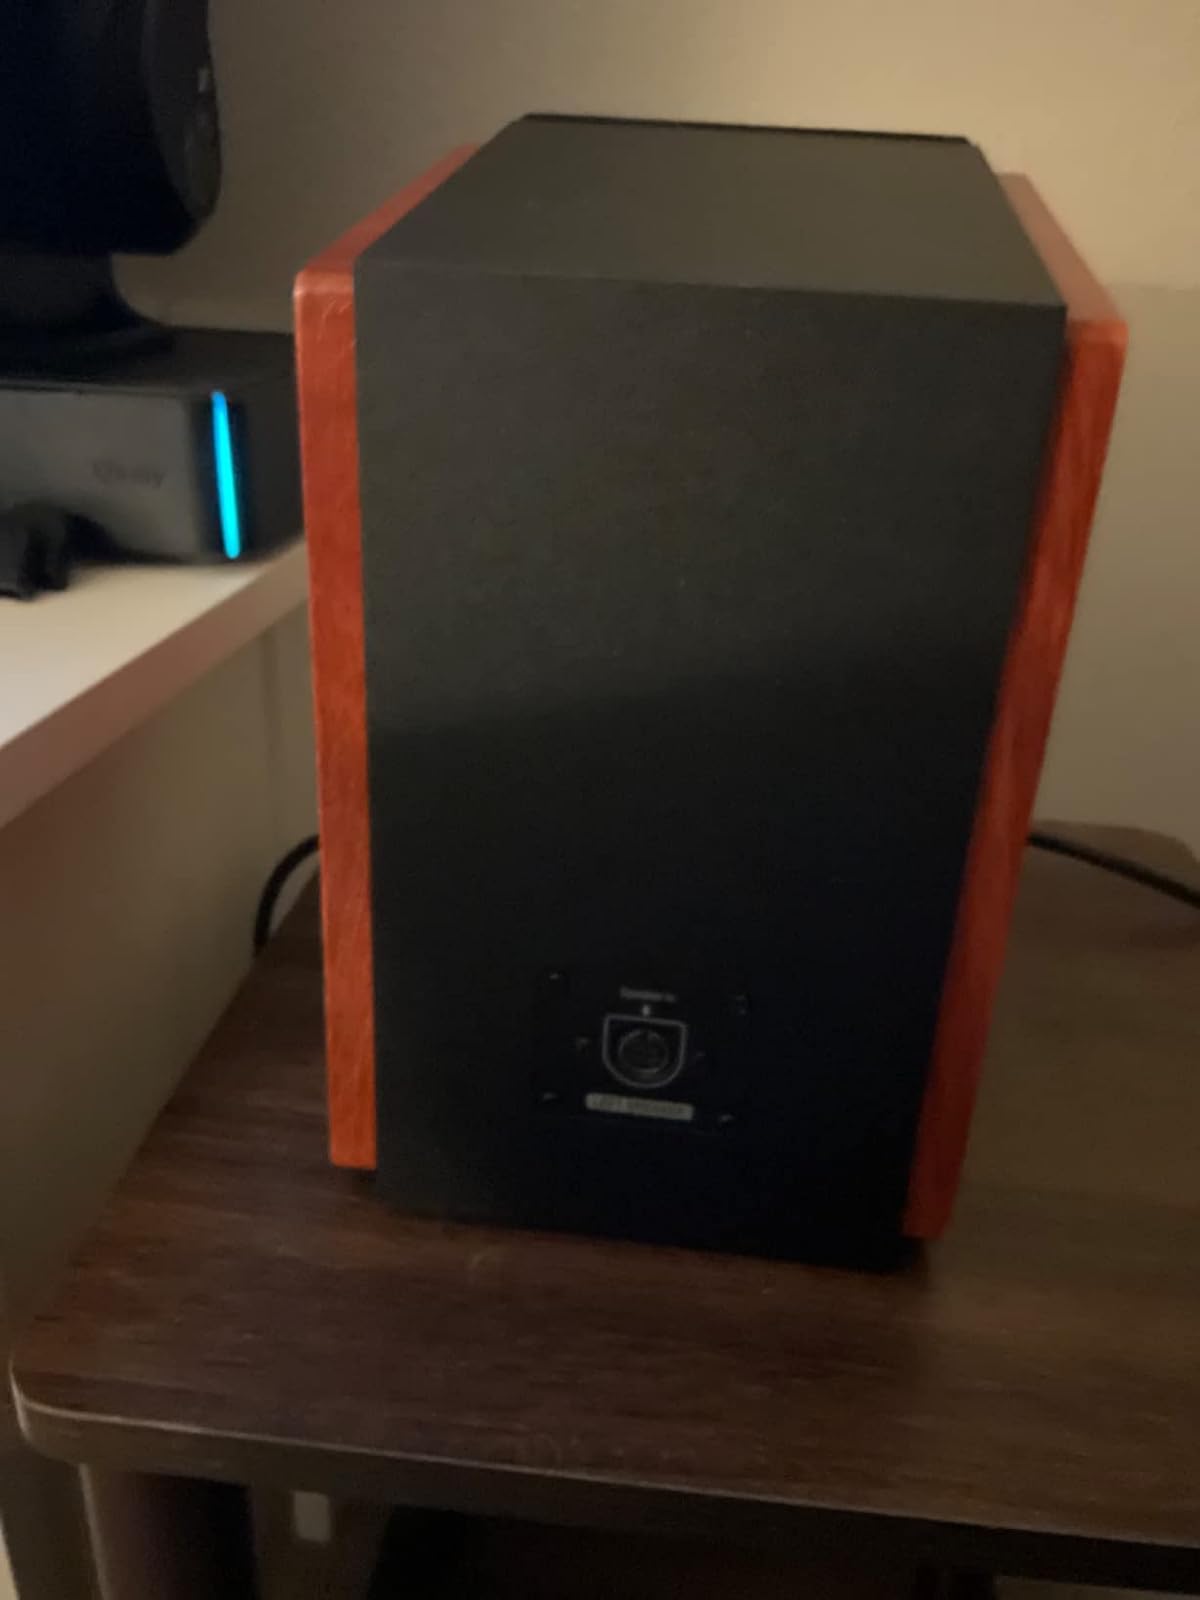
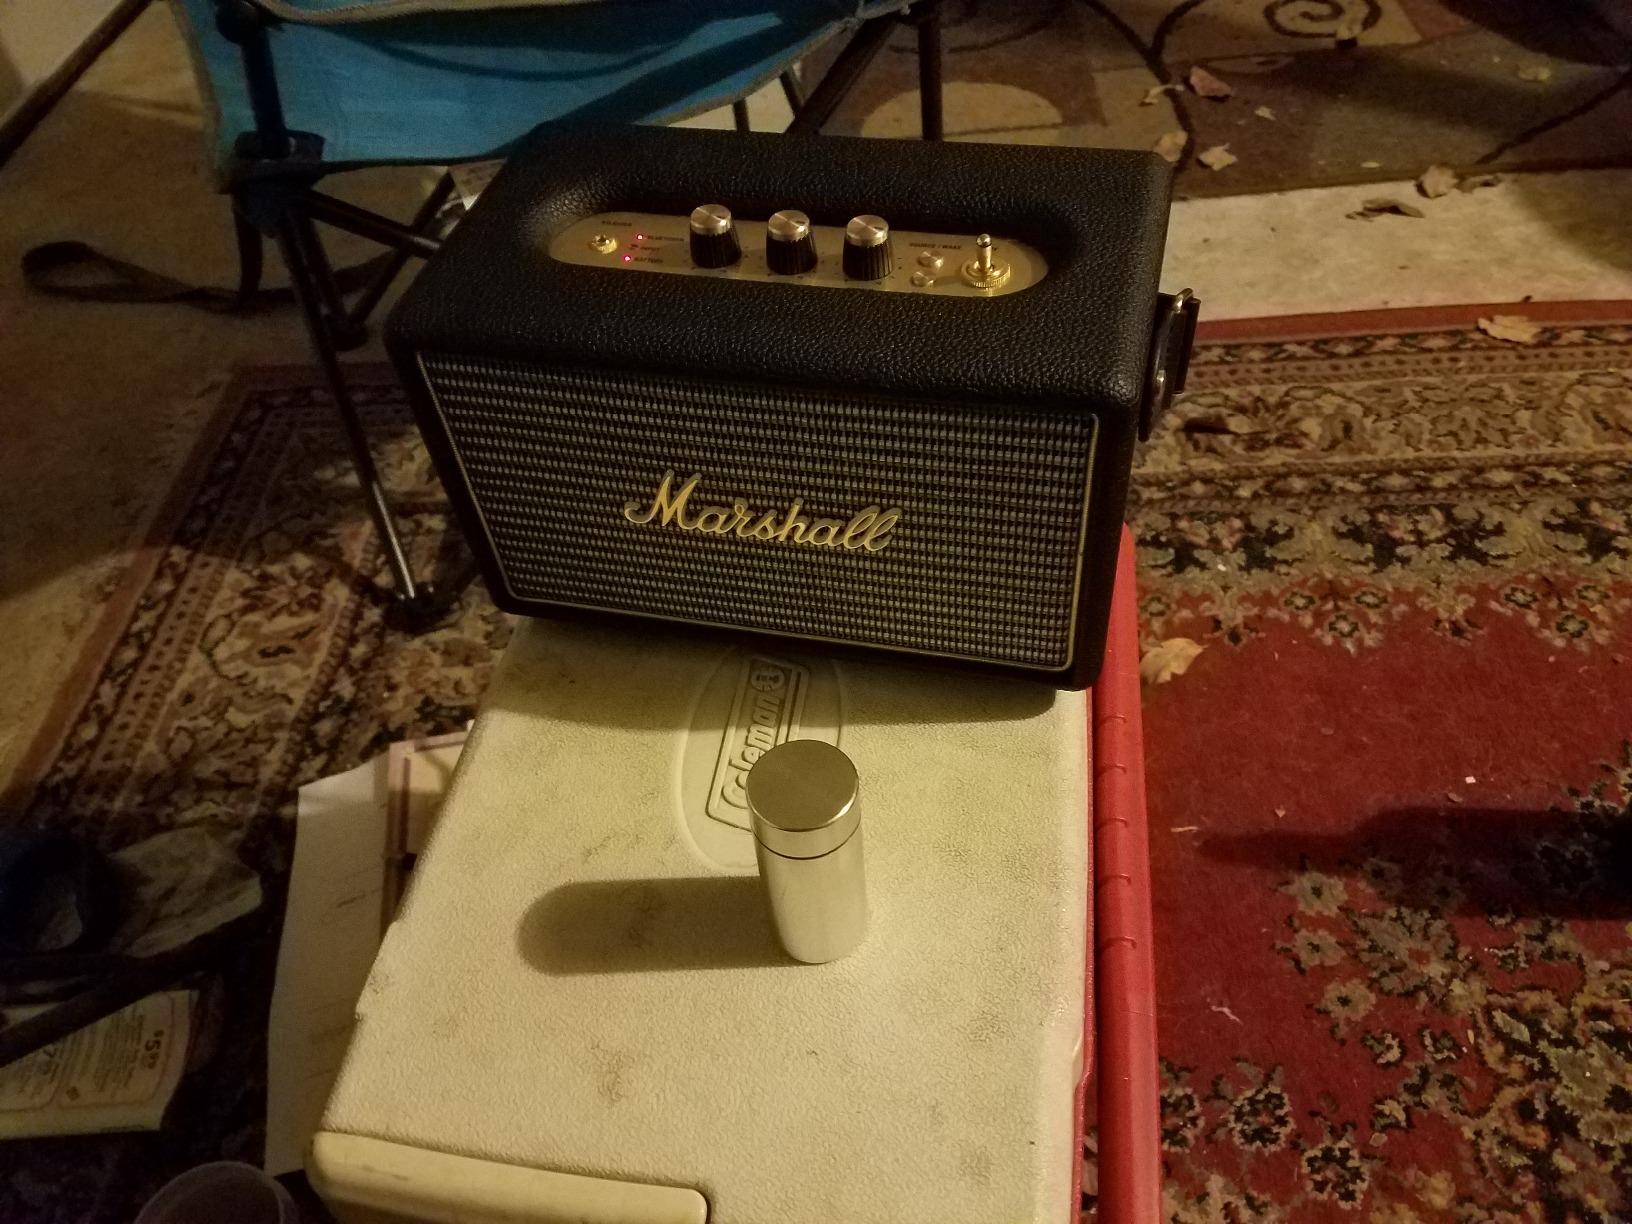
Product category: speaker
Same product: no